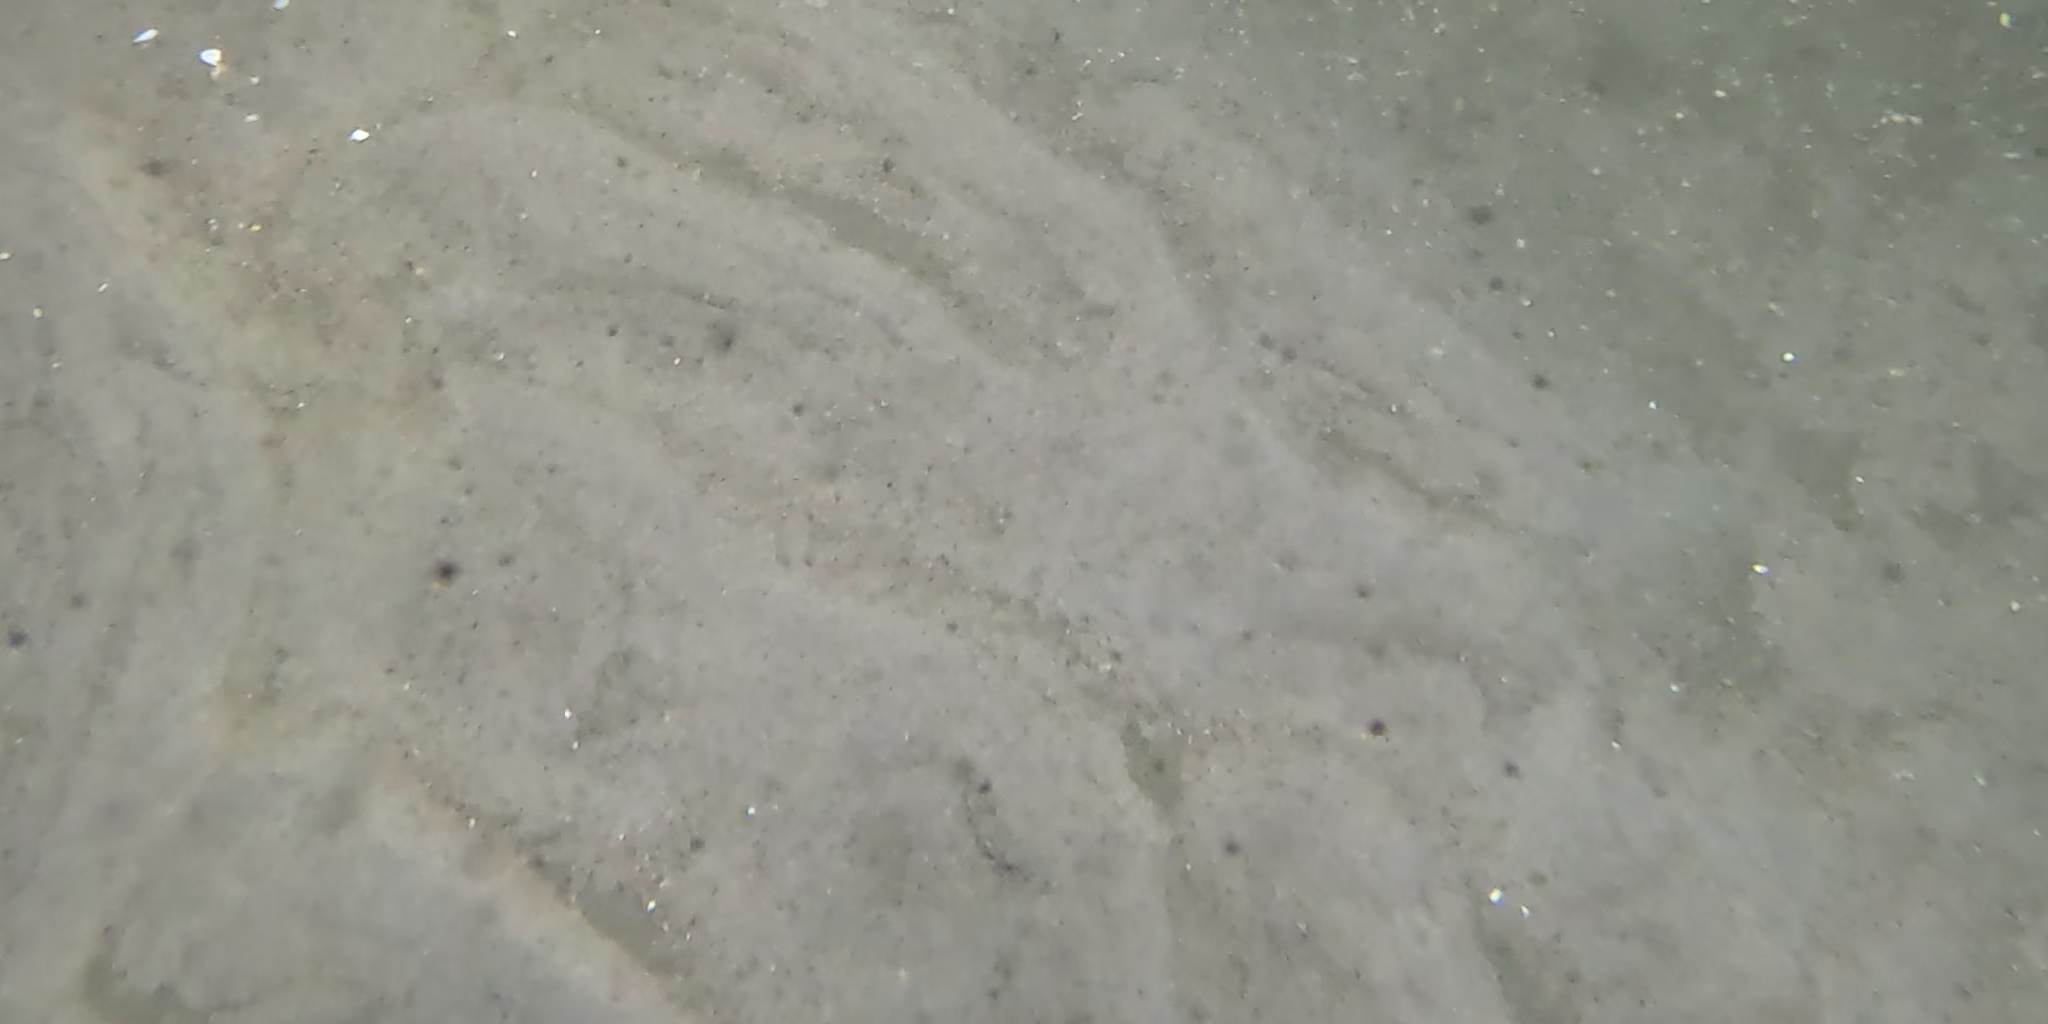
Seabed habitat: sand